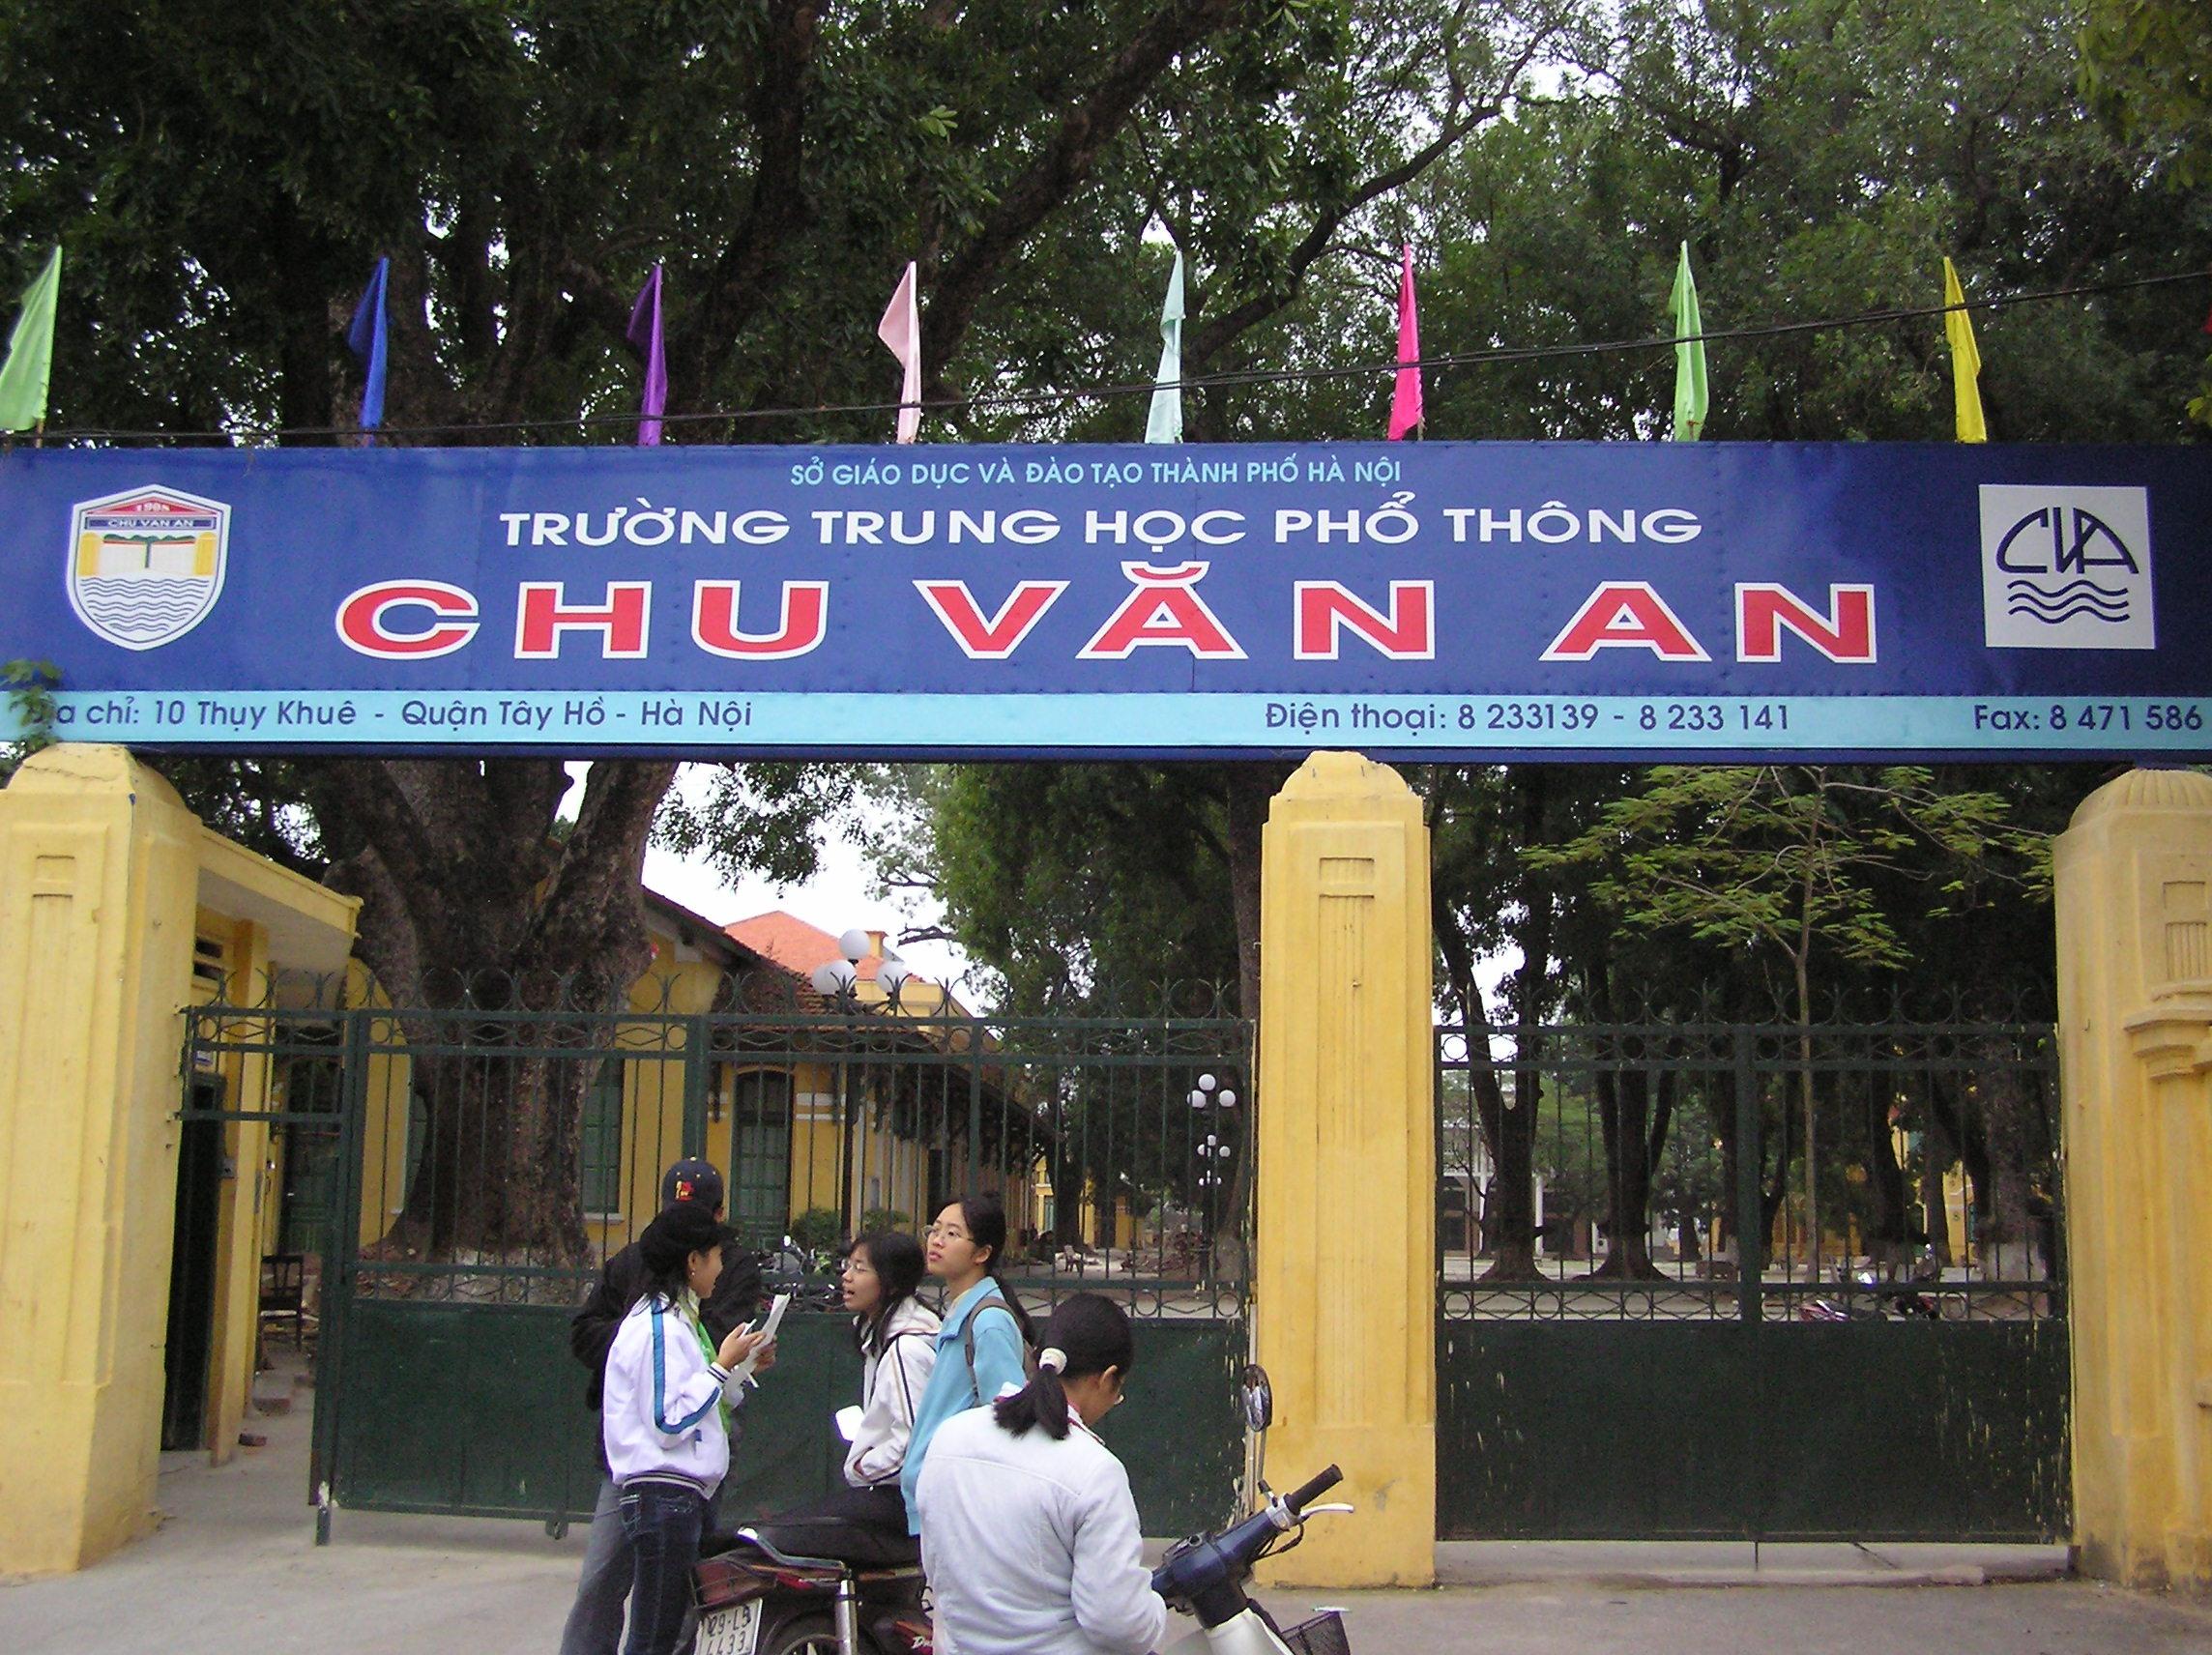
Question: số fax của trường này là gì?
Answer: số fax của trường này là 8 471 586